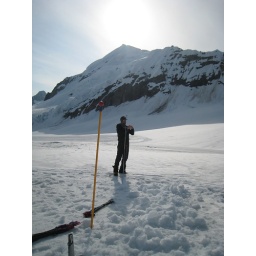
Camp near mountain house